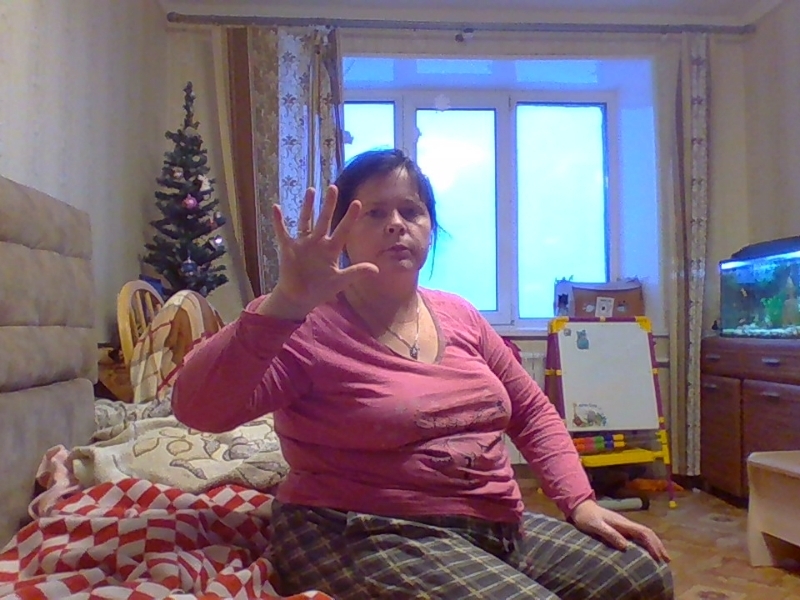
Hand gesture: palm